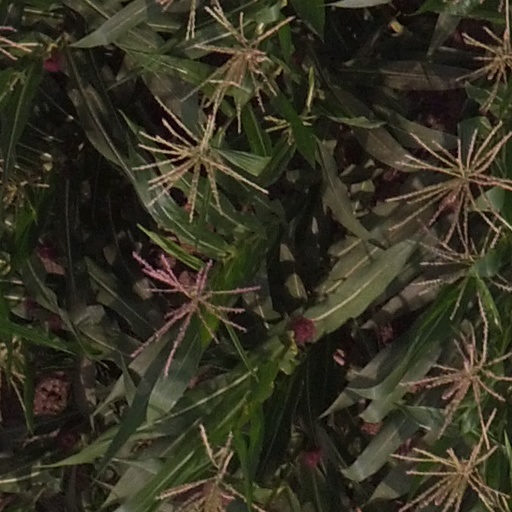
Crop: maize; corn